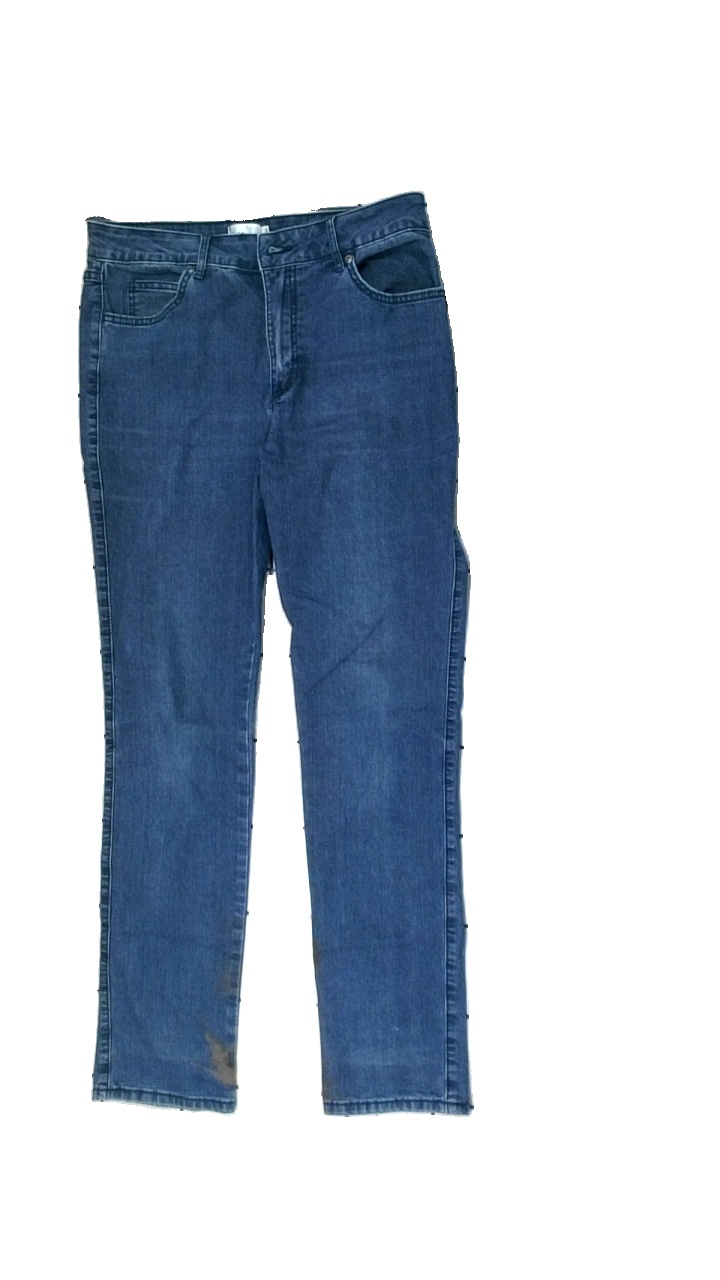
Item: Jeans (Ladies)
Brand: Isolde
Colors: Blue
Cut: Regular
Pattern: Other
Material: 82% cotton 18% polyester
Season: All
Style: Denim
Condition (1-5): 2
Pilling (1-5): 5
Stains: Major
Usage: Export
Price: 50-100